Joseph O'Doherty

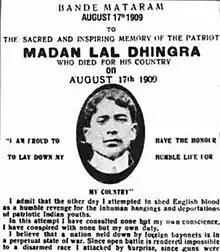
Bande Mataram newspaper.

When he qualified as a teacher, Ireland was in the middle of the renewed expectations of Home Rule and the opposing activities of Sir Edward Carson, the leader of the Irish Unionist Alliance and of the Ulster Unionist Party. The young Joseph became well-soaked in revolutionary literature – partly through his interest in education which led him to read the articles and poetry of Pádraic Pearse – and he became a subscriber to the Indian revolutionary newspaper Bande Mataram.